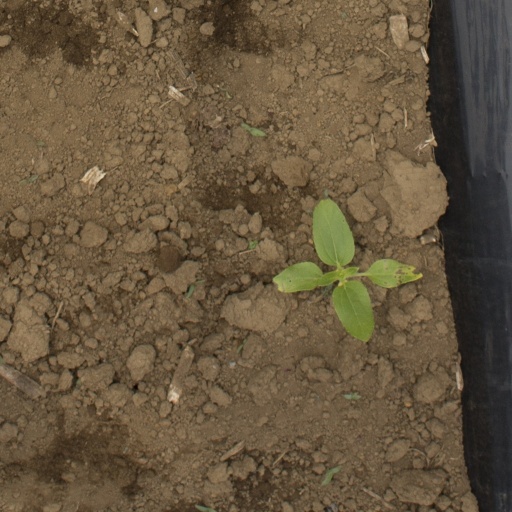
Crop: Jerusalem artichoke